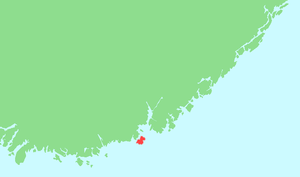
Flekkerøy
Flekkerøys beliggenhed (rødt), ydderst i Kristiansandsfjorden, i det sydligste Norge.
Flekkerøy er en bydel som ligger på den største ø i Kristiansand. Øen er 6,6 km² stor. Den har 2 632 indbyggere. Øen har tilknytning til fastlandet via en 2 321 meter lang undersøisk tunnel.